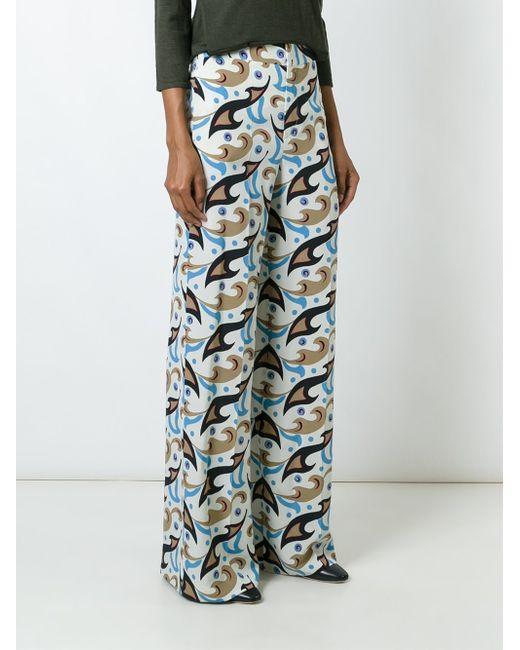
hose mit abstraktem Print, gerades und lockeres Bein, extra weicher Baumwollstoff, ideal für die Arbeit im Büro, hoher Schnitt, keine sichtbaren Knöpfe oder Taschen